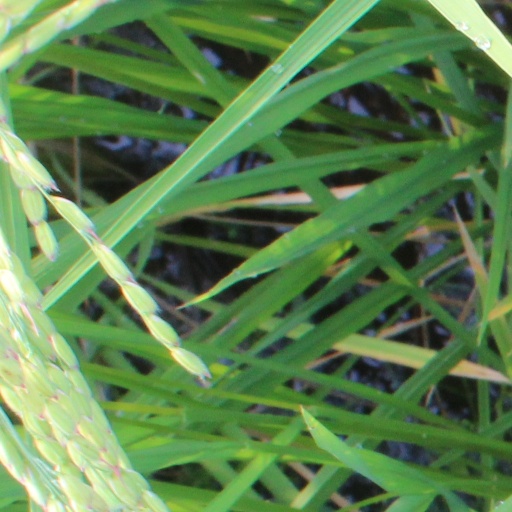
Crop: rice